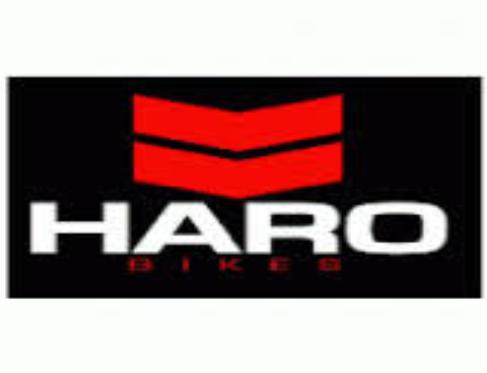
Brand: haro bikes
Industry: Transportation